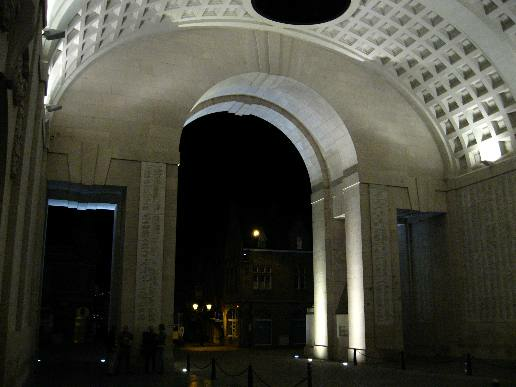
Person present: No